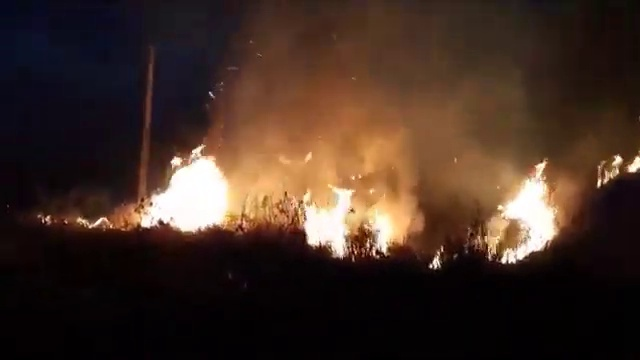
Fire: yes
Smoke: yes